Lloyd Tilghman House

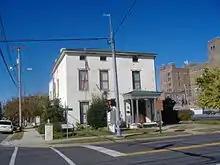
Tilghman House

After the war, the house was a residence until 1906, when it saw various commercial uses. It was slated for demolition in August 1986, but Growth, Inc. saved the building after work. In 1987 the roof was stabilized, and in 1992 it came under the care of the Tilghman Heritage Foundation. $150,000 was spent to save the building from 1986 to 1998.